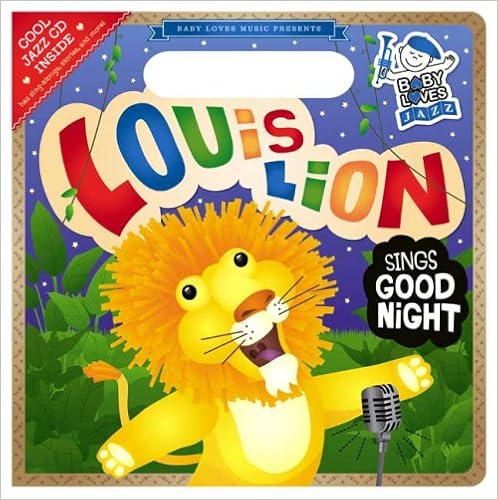
Louis Lion Sings Good Night: Baby Loves Jazz
Category: Books
About the Author Andy Blackman Hurwitz is a 17- year music veteran with a specialty in jazz. In addition to his own record label, ropeadope, Andy was the head of A&R for Columbia Jazz, the general manager of New Yorks fabled jazz club the Knitting Factory, and the marketing consultant for Blue Note records. Andrew Cunningham graduated top portfolio from the Tyler School of Art in Philadelphia. With a focus on illustrations and painting, his artwork has been featured in East Coast galleries from Boston to New York. Baby Loves Jazz is his first book series.
Features: Each board book highlights one of the cool "musicians" in the funkiest jazz band around, exposing young children to the various elements that make up jazz music, and comes with a CD which includes sing-alongs and stories so that young jazz impresarios can hear what jazz music is all about.